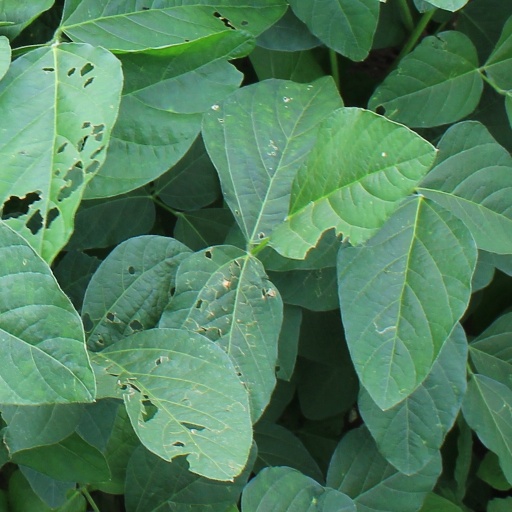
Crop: soybean